Jølster

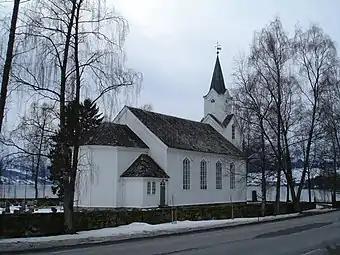
Helgheim Church in Jølster

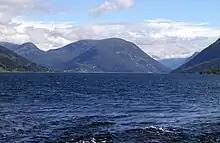
Jølstravatn

The parish of Jølster was established as a municipality on 1 January 1838 (see formannskapsdistrikt law). The original municipality was identical to the Jølster parish "(prestegjeld)" with the sub-parishes of Ålhus and Helgheim. During the 1960s, there were many municipal mergers across Norway due to the work of the Schei Committee. On 1 January 1964, the farm area of Førde in the neighboring municipality of Breim (population: 38) was transferred to Jølster municipality.